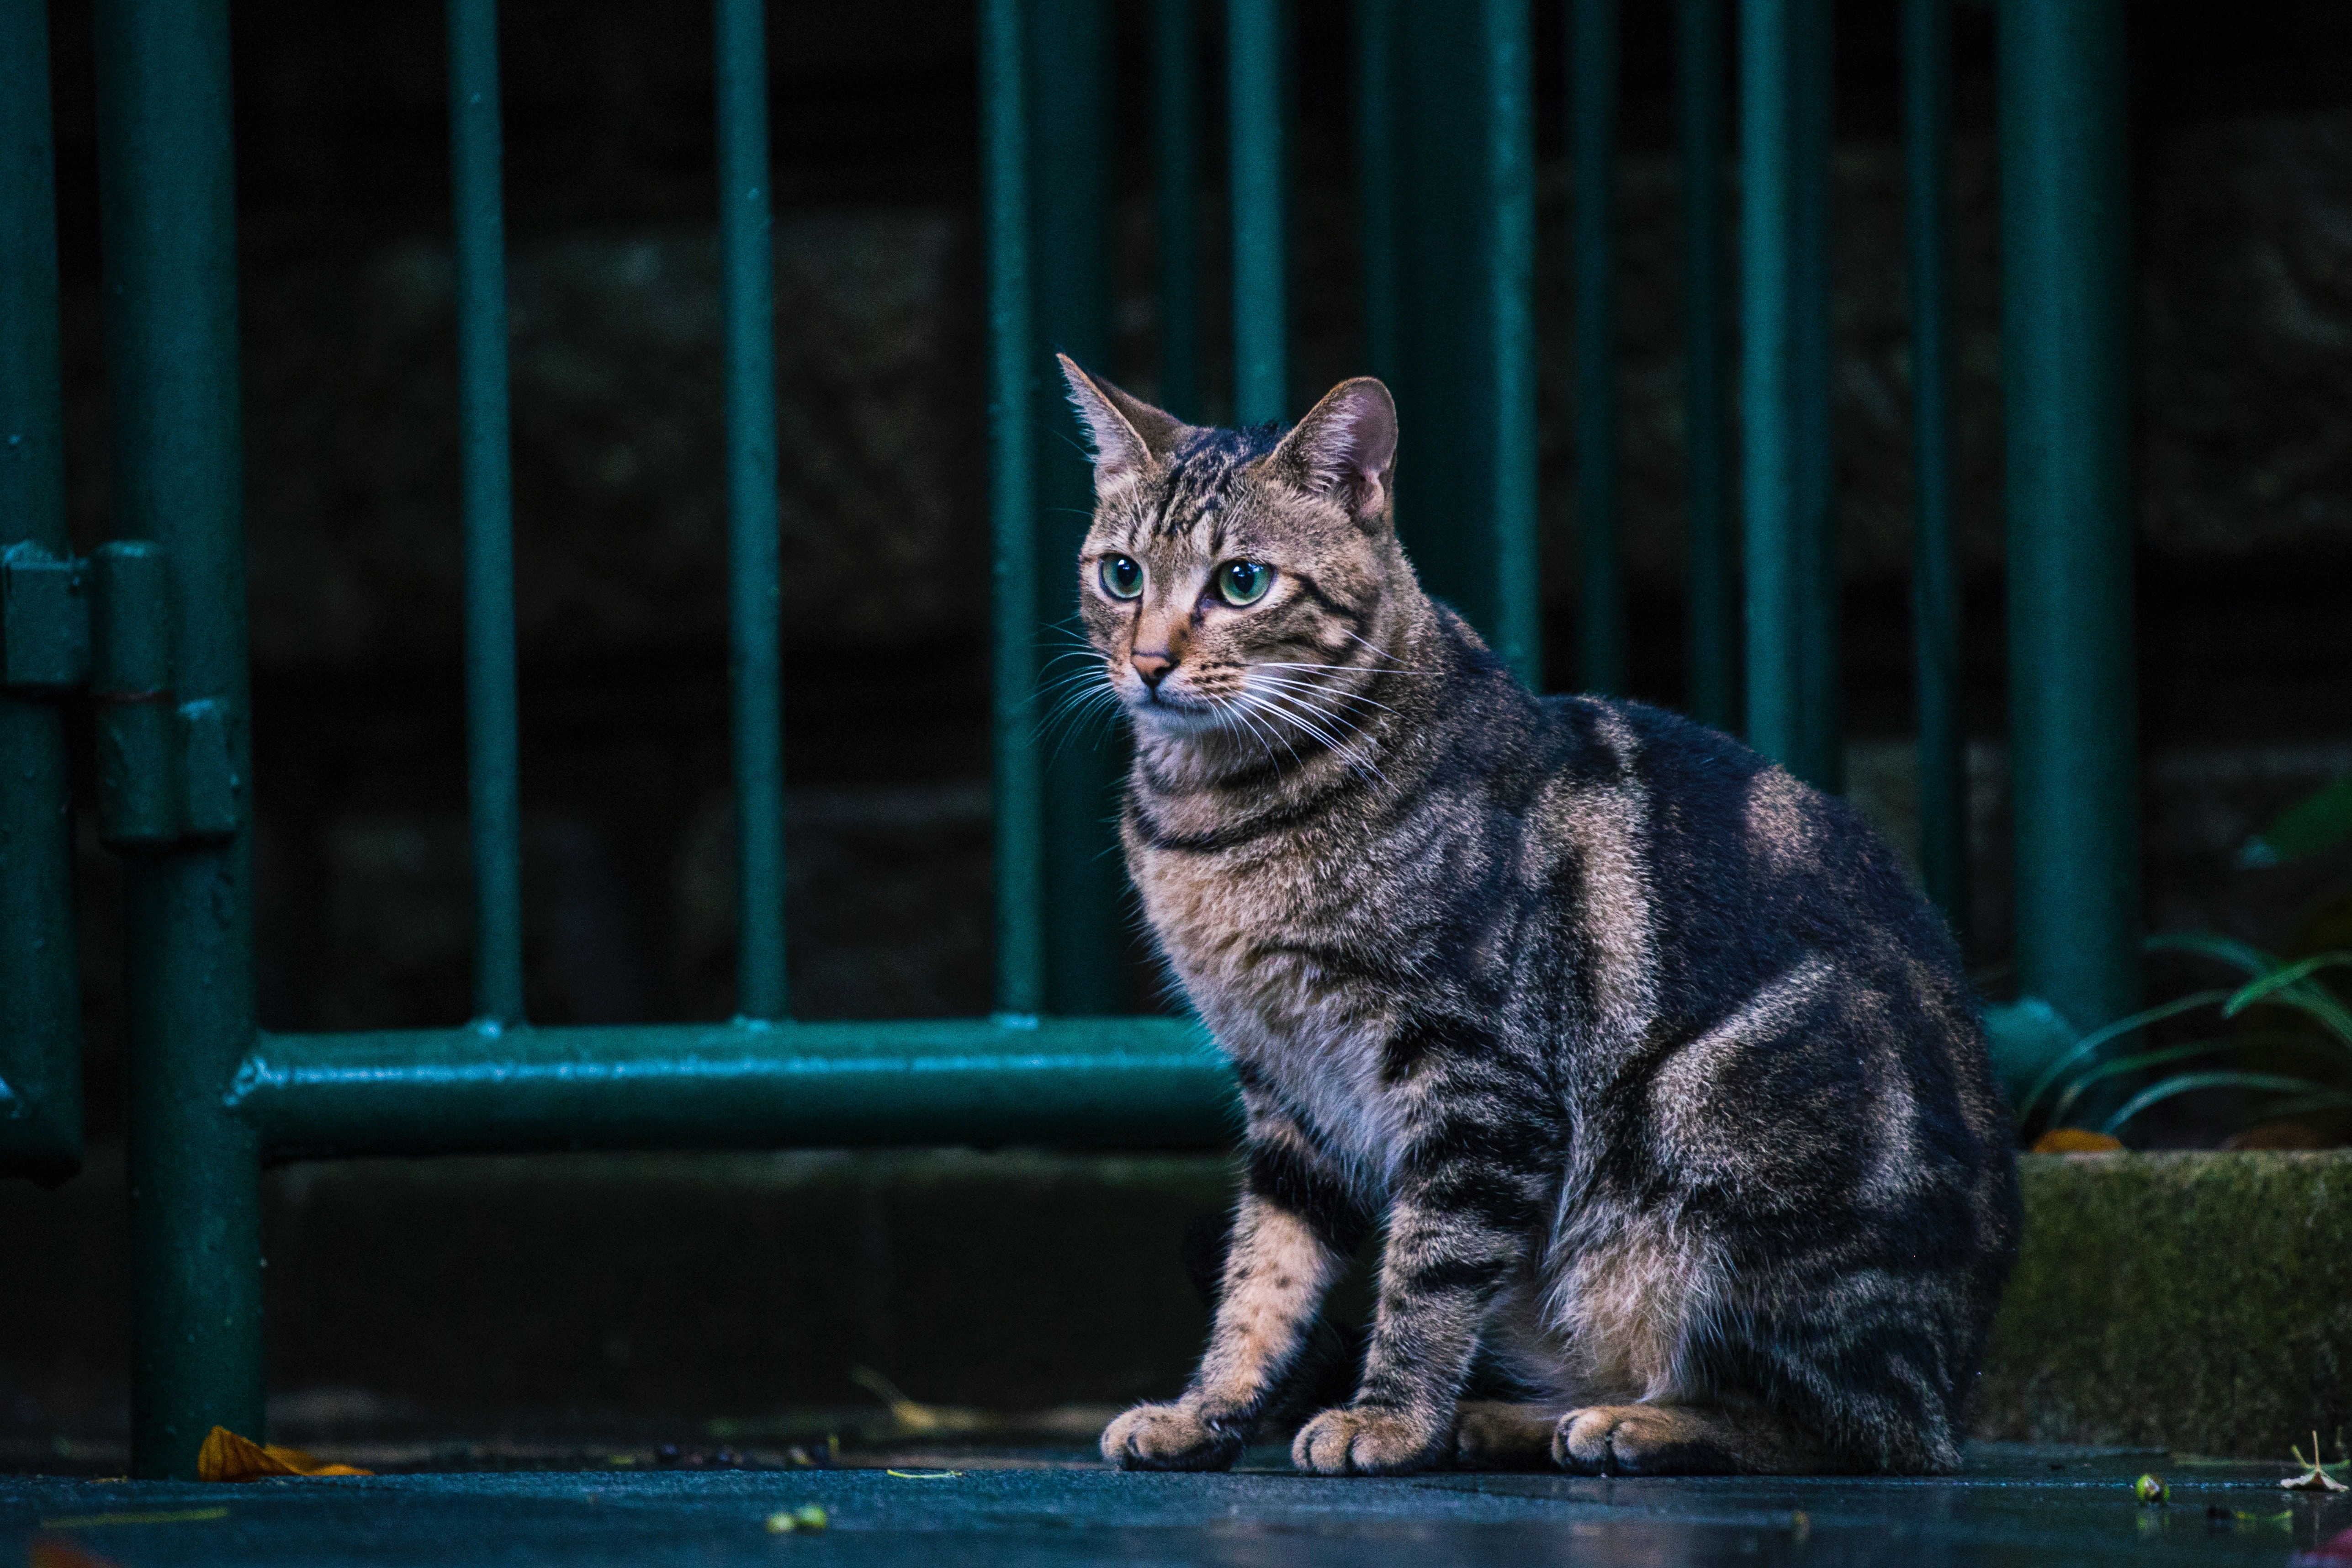
cat, mammal, vertebrate, small to medium sized cats, felidae, whiskers, european shorthair, tabby cat, domestic short haired cat, carnivore, wild cat, asian, dragon li, eye, snout, wildlife, california spangled, ocicat, kitten, egyptian mau, aegean cat, sitting, window, american shorthair, american wirehair